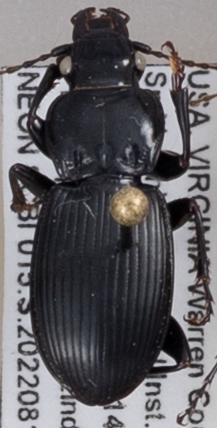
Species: Cyclotrachelus sigillatus
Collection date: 2022-08-11
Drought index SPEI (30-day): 1.28
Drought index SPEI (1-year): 1.082
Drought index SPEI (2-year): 0.764